The American Revolution (2014 miniseries)

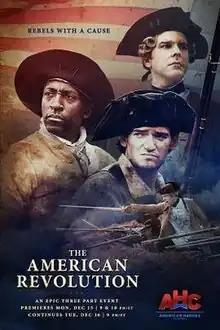
Release poster

The American Revolution is an American three-part television series highlighting the origins and various events of the American Revolution. The series was broadcast on the American Heroes Channel. Its first two parts aired on December 15, 2014 and its final part aired on December 16, 2014.